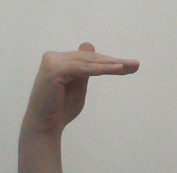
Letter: khaa